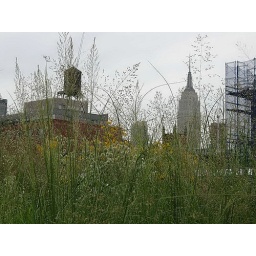
hidden in the weeds, a famous building, a water tower